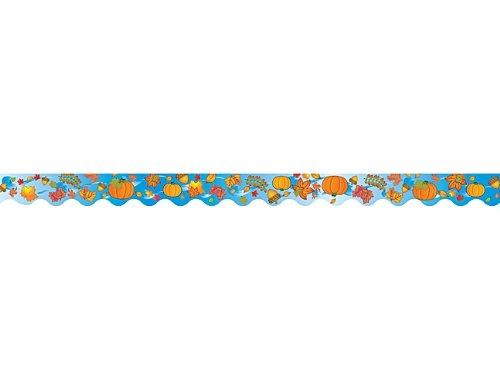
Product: Teacher Created Resources Autumn Border Trim, Multi Color (4127)
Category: Office Products | Office & School Supplies | Education & Crafts | Arts & Crafts Supplies | Classroom Decorations | Borders & Trimmers
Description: Shiny, protective coating for durability.
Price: $4.49
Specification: ASIN:B000F8QY0C|ShippingWeight:3.52ounces(Viewshippingratesandpolicies)|DomesticShipping:ItemcanbeshippedwithinU.S.|InternationalShipping:Thisitemisnoteligibleforinternationalshipping.LearnMore|DateFirstAvailable:June6,2007